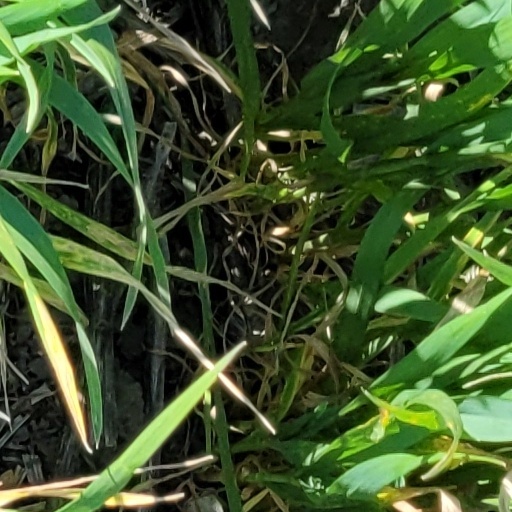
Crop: wheat